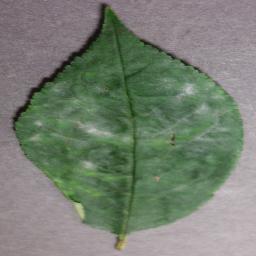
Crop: cherry
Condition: (including_sour)_powdery_mildew